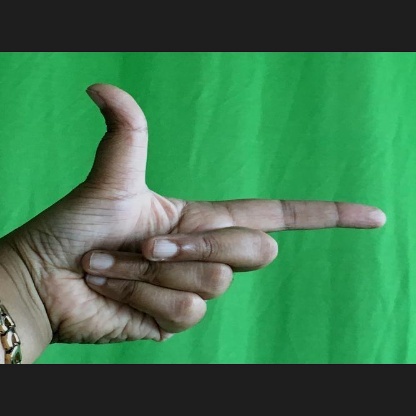
Mudra: Chandrakala